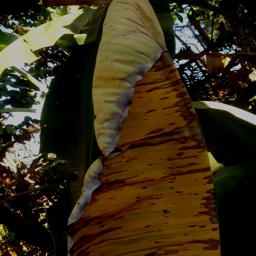
Label: MALBHOG LEAF